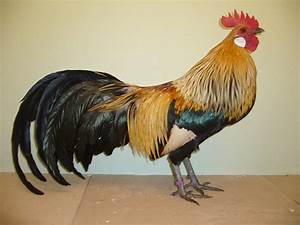
Label: chicken